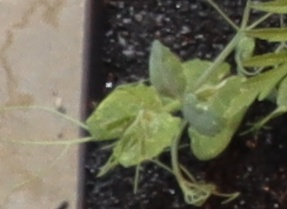
Label: Field Pea